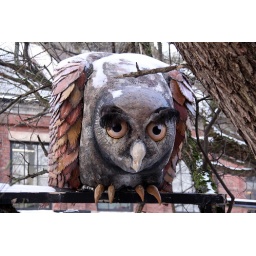
Owl in a tree at the river Akerselva :-)